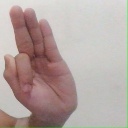
अक्षर: फ